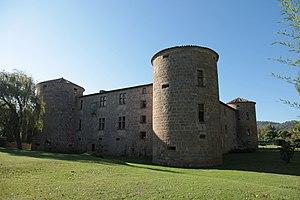
Château des Ducs de Joyeuses, commune de Couiza, Aude, France. This building is classé au titre des Monuments Historiques. It is indexed in the Base Mérimée, a database of architectural heritage maintained by the French Ministry of Culture,
Cet article recense les monuments historiques de l'Aude, en France.
Le château des ducs de Joyeuse est un château situé à Couiza, dans le département de l'Aude, en France.
Cet article recense les monuments historiques français classés en 1913.